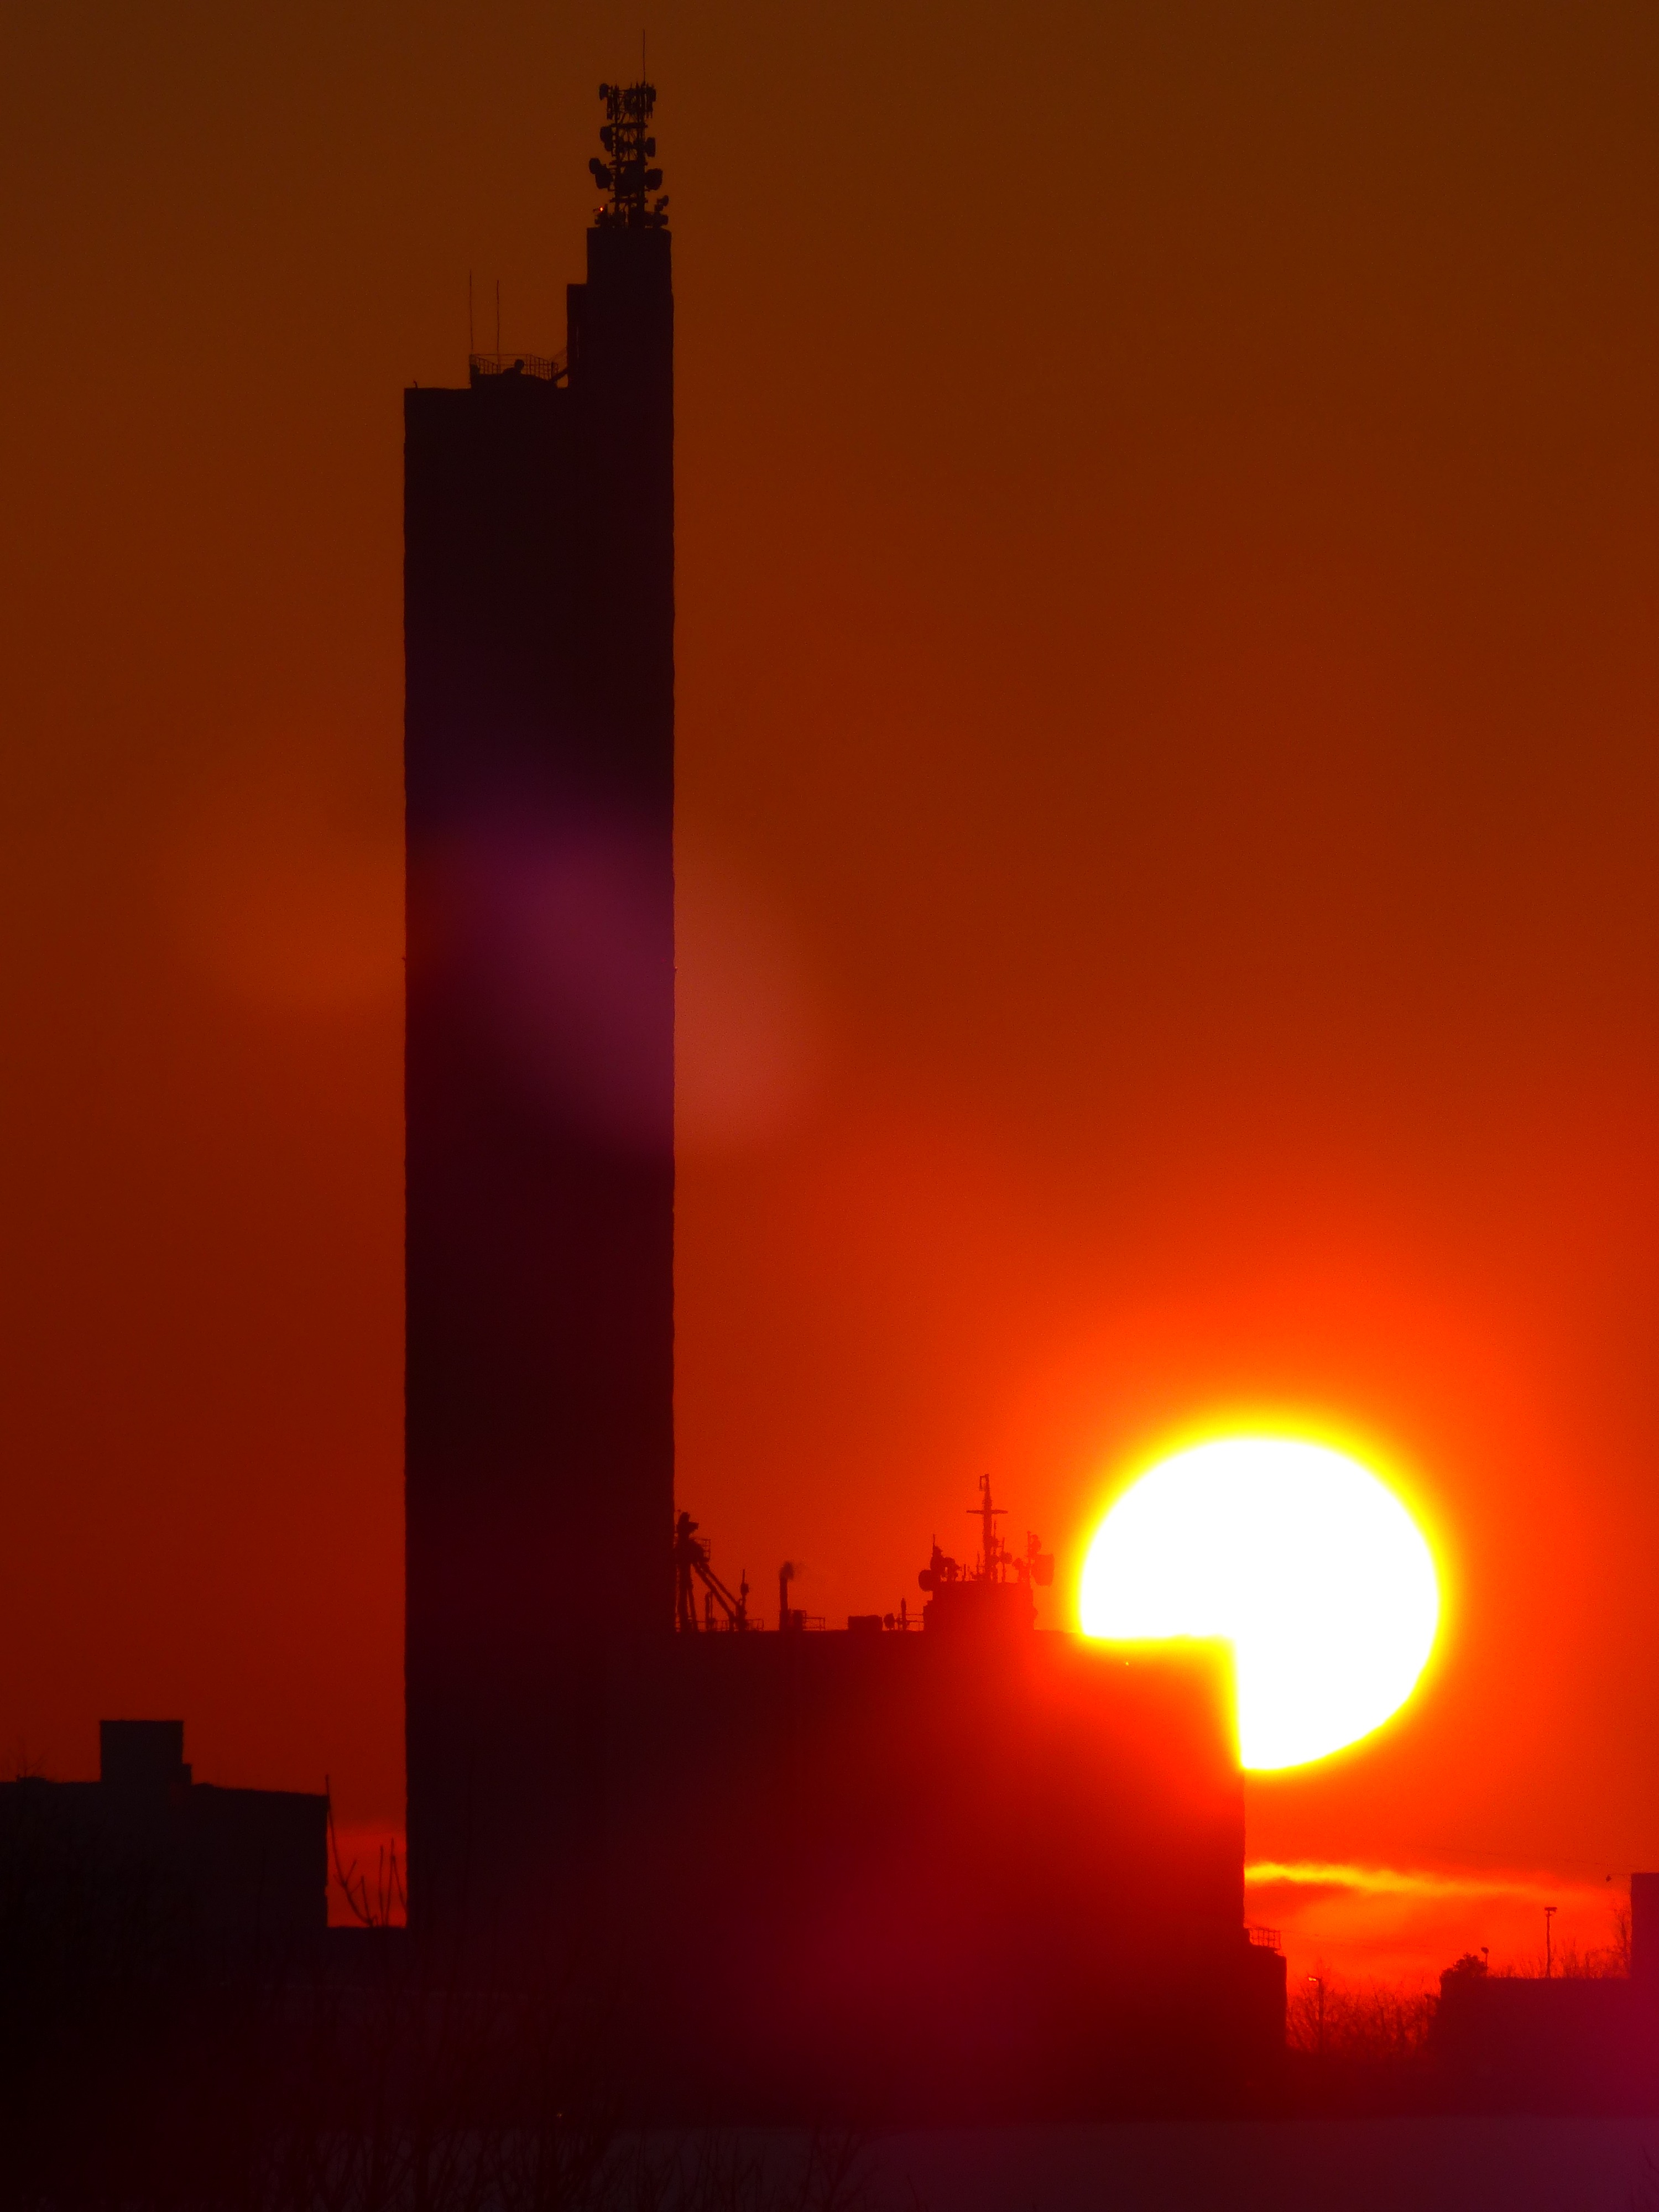
horizon, record, architecture, sky, sun, sunrise, sunset, skyline, night, morning, building, dawn, atmosphere, dusk, evening, tower, memory, silo, fireball, abendstimmung, ulm, afterglow, swabian alb, flour mill, world record, grain silo, schapfe mill, jungingen, highest grain silo, german architecture award